Trillium

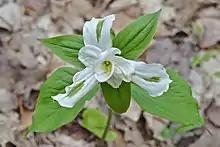
Diseased "T. grandiflorum" with virescent petals, extra petals, and other abnormalities

Various "Trillium" species are susceptible to a greening disorder caused by bacterial organisms called phytoplasmas that alter the morphology of infected plants. Symptoms of phytoplasma infection include abnormal green markings on the petals (floral virescence), extra leaves (phyllody), and other abnormal characteristics. Infected populations occur throughout the species range but are prevalent in Ontario, Michigan, and New York.